Crank: High Voltage

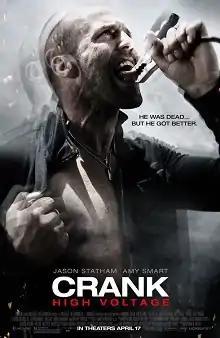
Theatrical release poster

Crank: High Voltage (alternately titled Crank 2: High Voltage) is a 2009 American action film directed by Neveldine/Taylor, and stars Jason Statham, Amy Smart, Clifton Collins Jr., Efren Ramirez, Bai Ling, David Carradine and Dwight Yoakam. It is the sequel to the 2006 film "Crank" and also features several cameo appearances of celebrities from various fields of entertainment. In the film, Chev Chelios (Statham) survives from the deadly fall and gets kidnapped by Chinese doctors, who harvest his heart and replace it with an artificial one, which is designed to keep him alive for an hour. Chev sets out to find his heart while keeping himself electrically charged to stay alive.